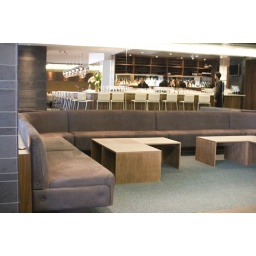
tables are not permanent - and more chairs are in now.